Answer in natural language. Considering the relative positions, where is black square chair with respect to lowprofile bed with blue bedding? Choose between the following options: above or below
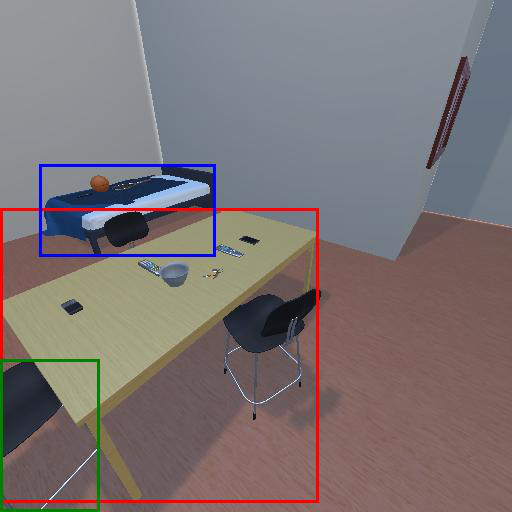
<answer>below</answer>